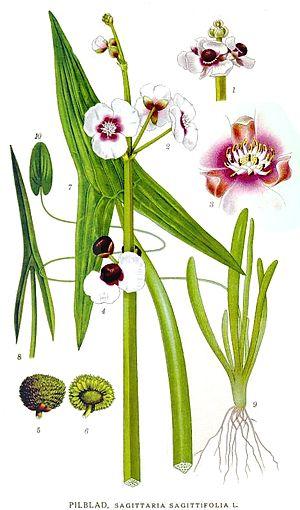
La Sagittaire à feuilles en flèche ou Flèche d'eau, Sagittaria sagittifolia, est une plante d'eau herbacée de la famille des Alismatacées. Plante d’ornement, elle a fait l’objet de plusieurs études scientifiques, notamment pour les différents types de feuilles qu’elle porte et leur formation.